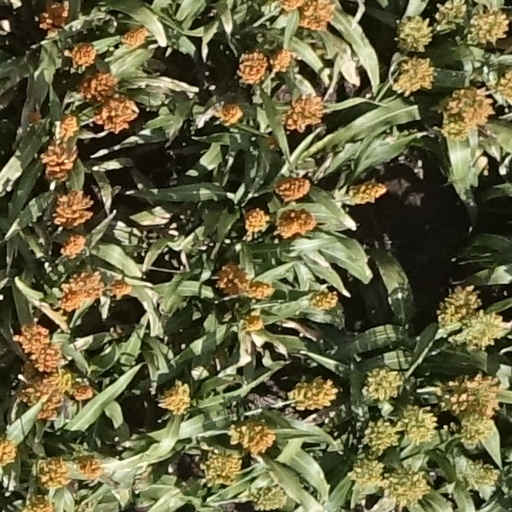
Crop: sorghum